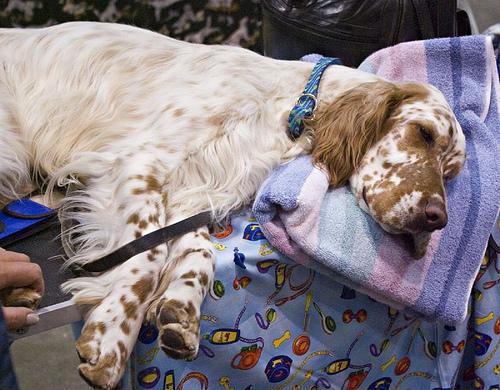
Breed: english setter